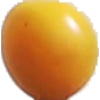
Label: Cherry Wax Yellow 1